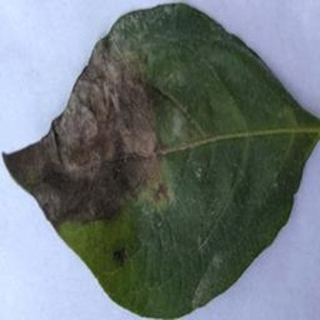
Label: potato_late_blight